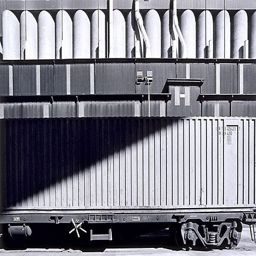
an image of train and silos by visual artist